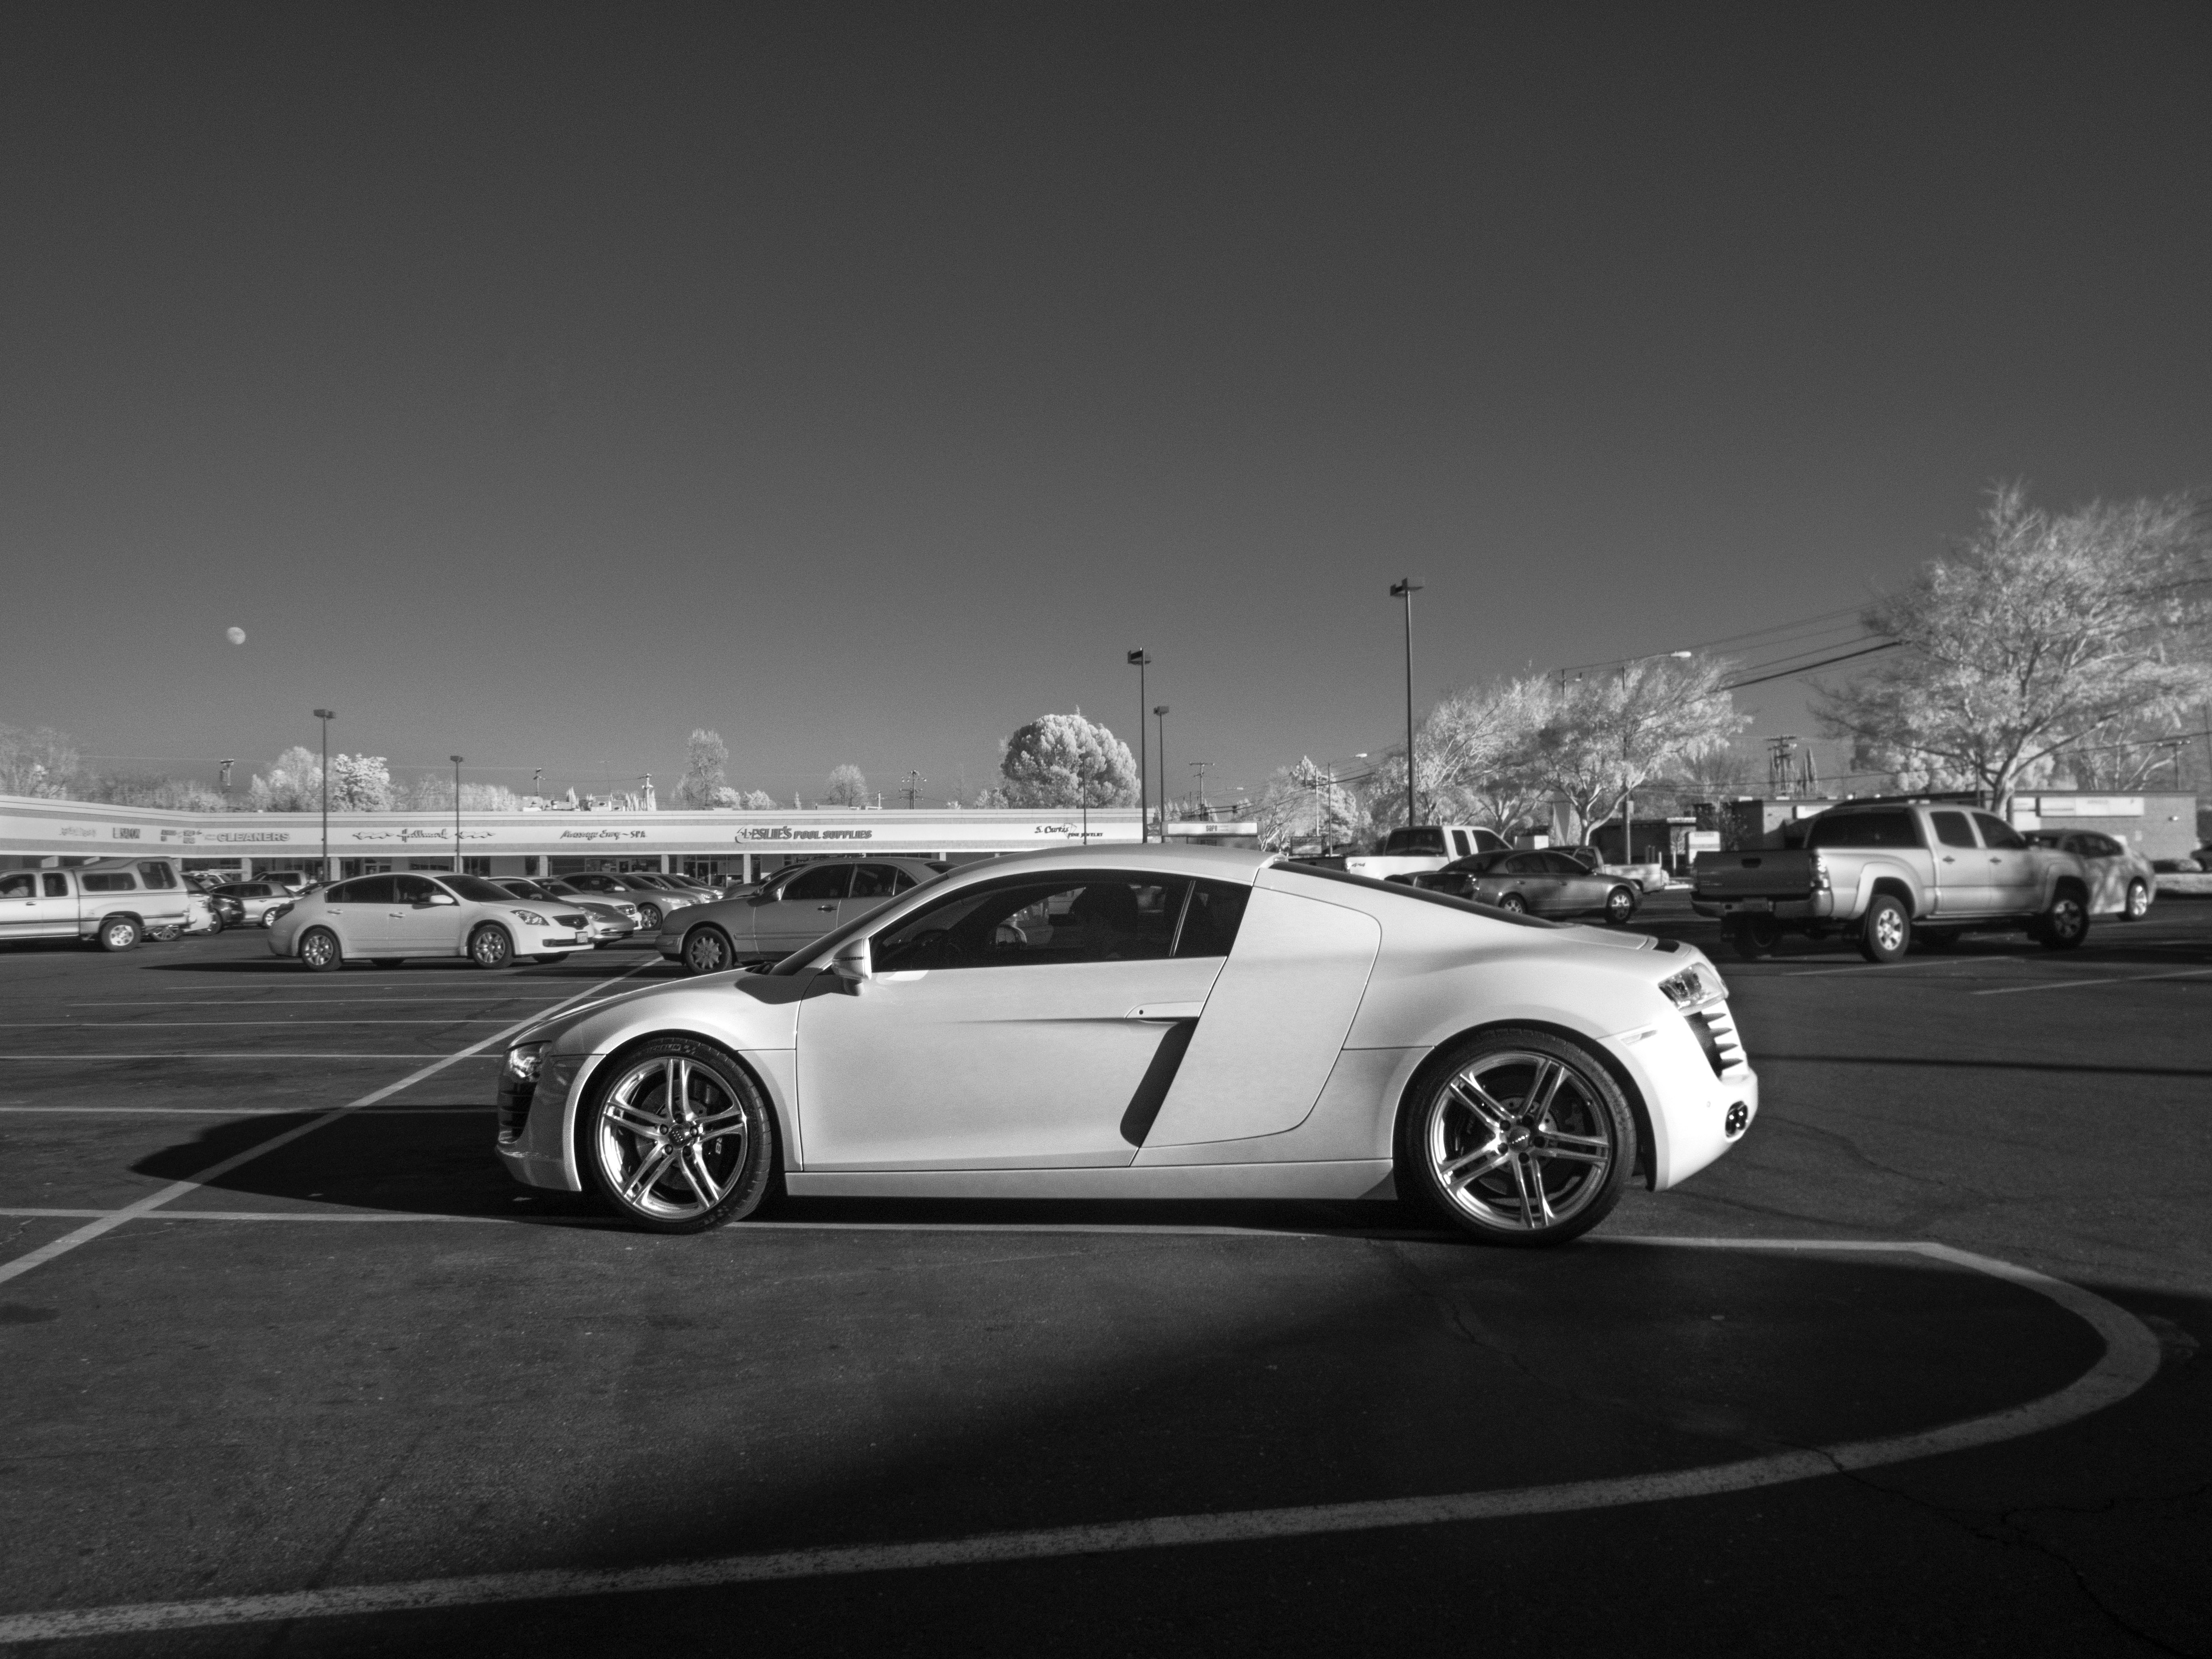
black and white, car, wheel, vehicle, monochrome, sports car, supercar, audi, lamborghini, city car, land vehicle, audi r8, automobile make, automotive design, luxury vehicle, performance car, executive car, lamborghini gallardo